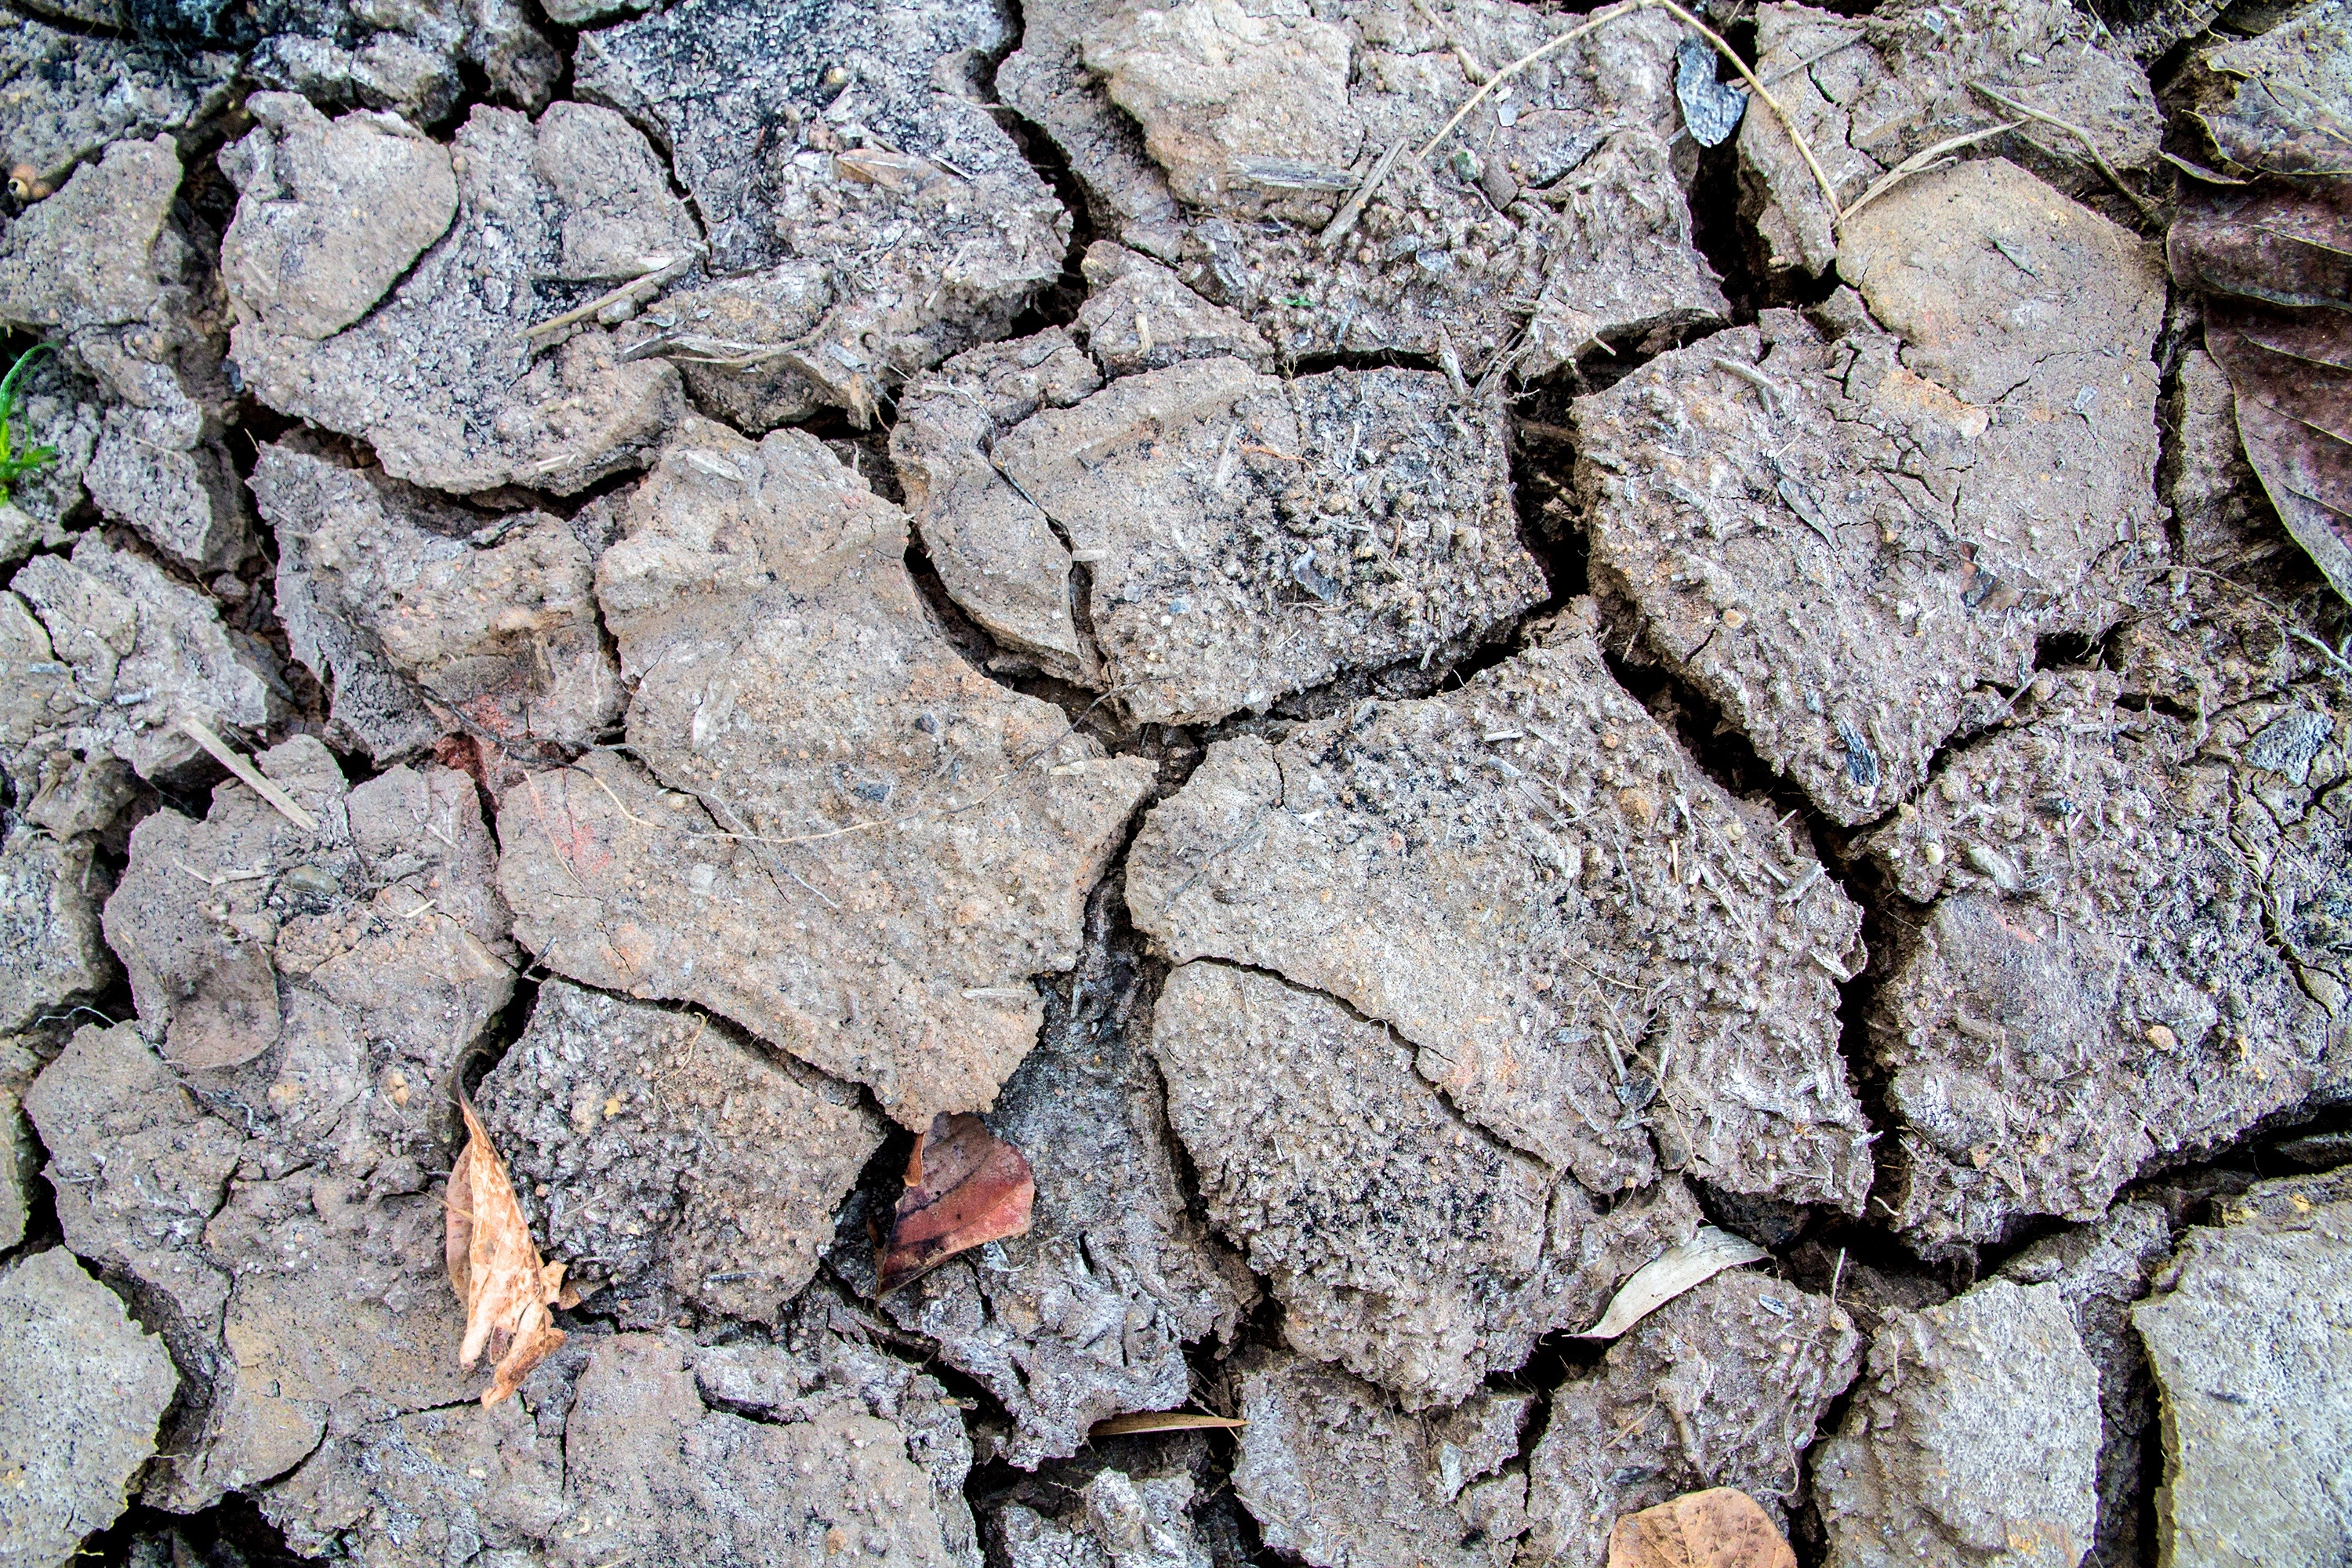
tree, rock, branch, wood, texture, arid, trunk, wall, asphalt, soil, stone wall, material, cracked, rubble, geology, drought, rift, flooring, road surface